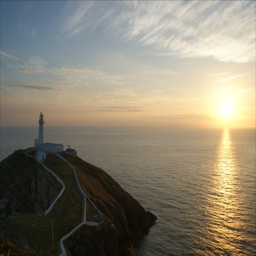
a beautiful june sunset , as seen by person